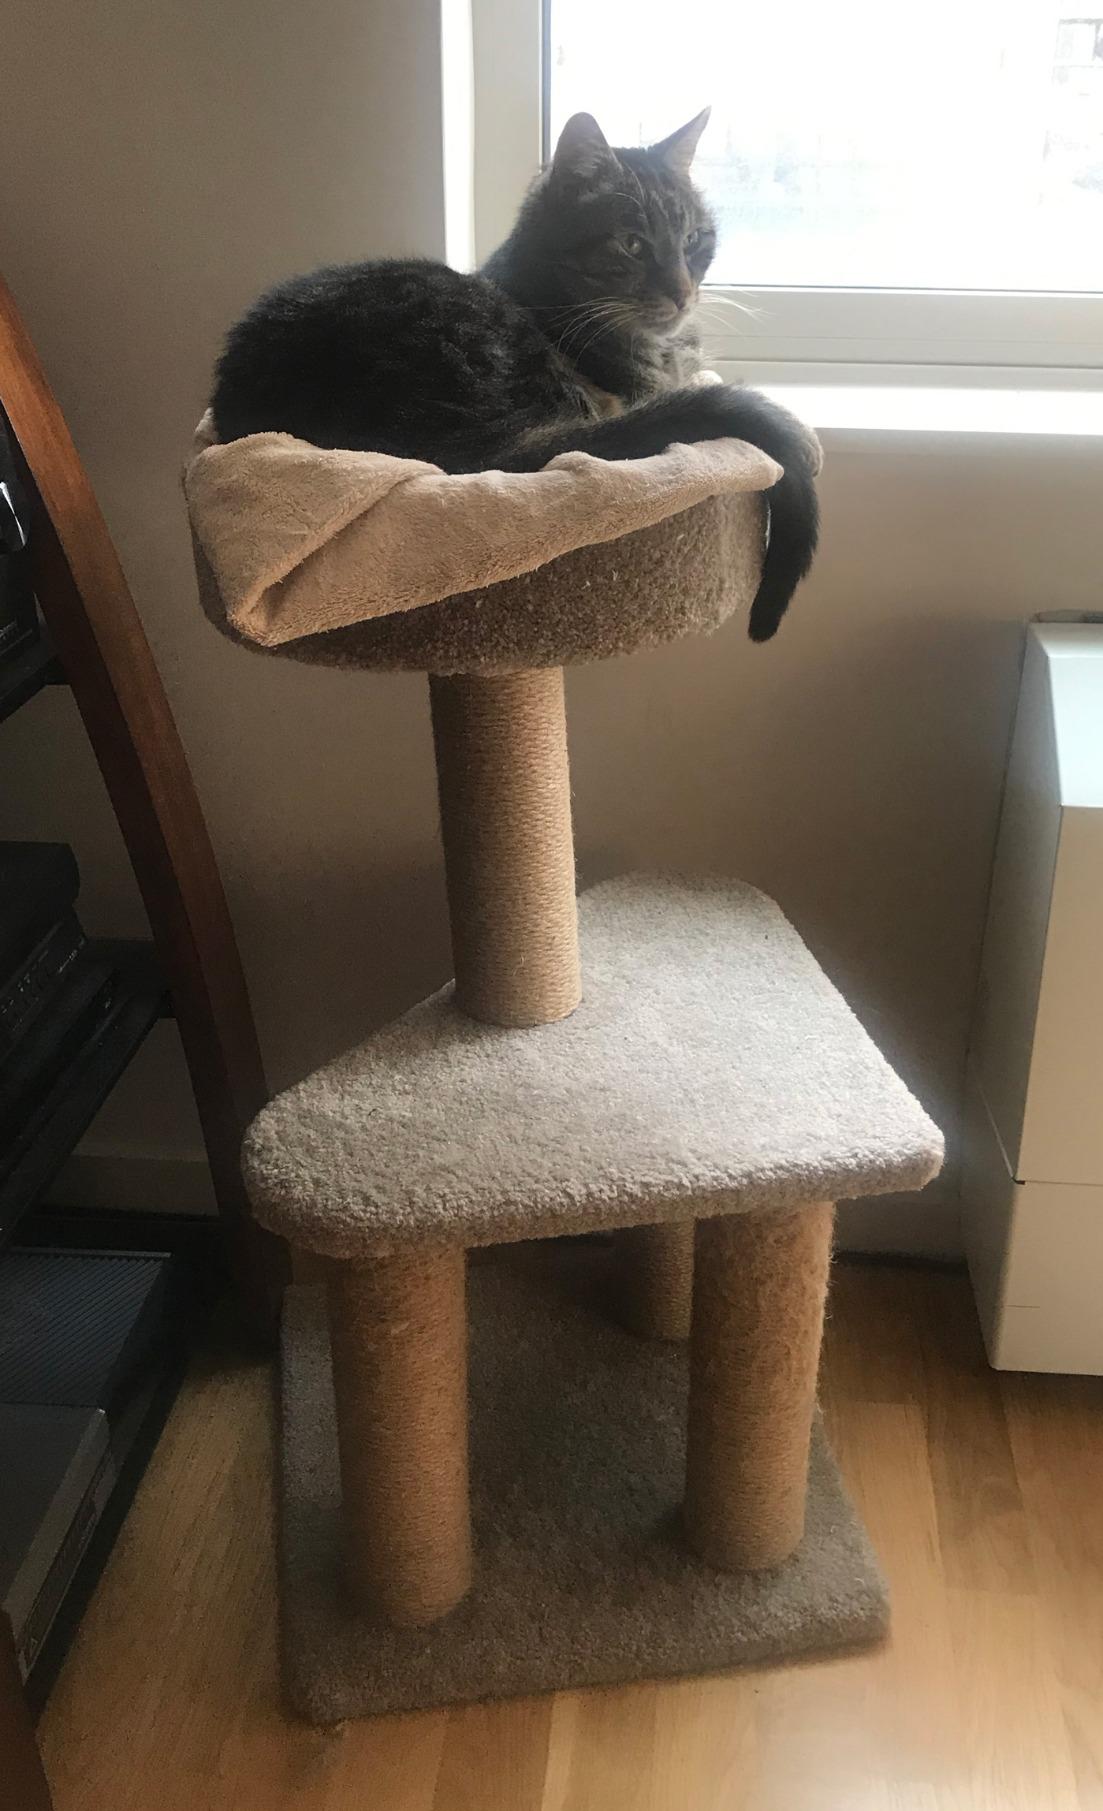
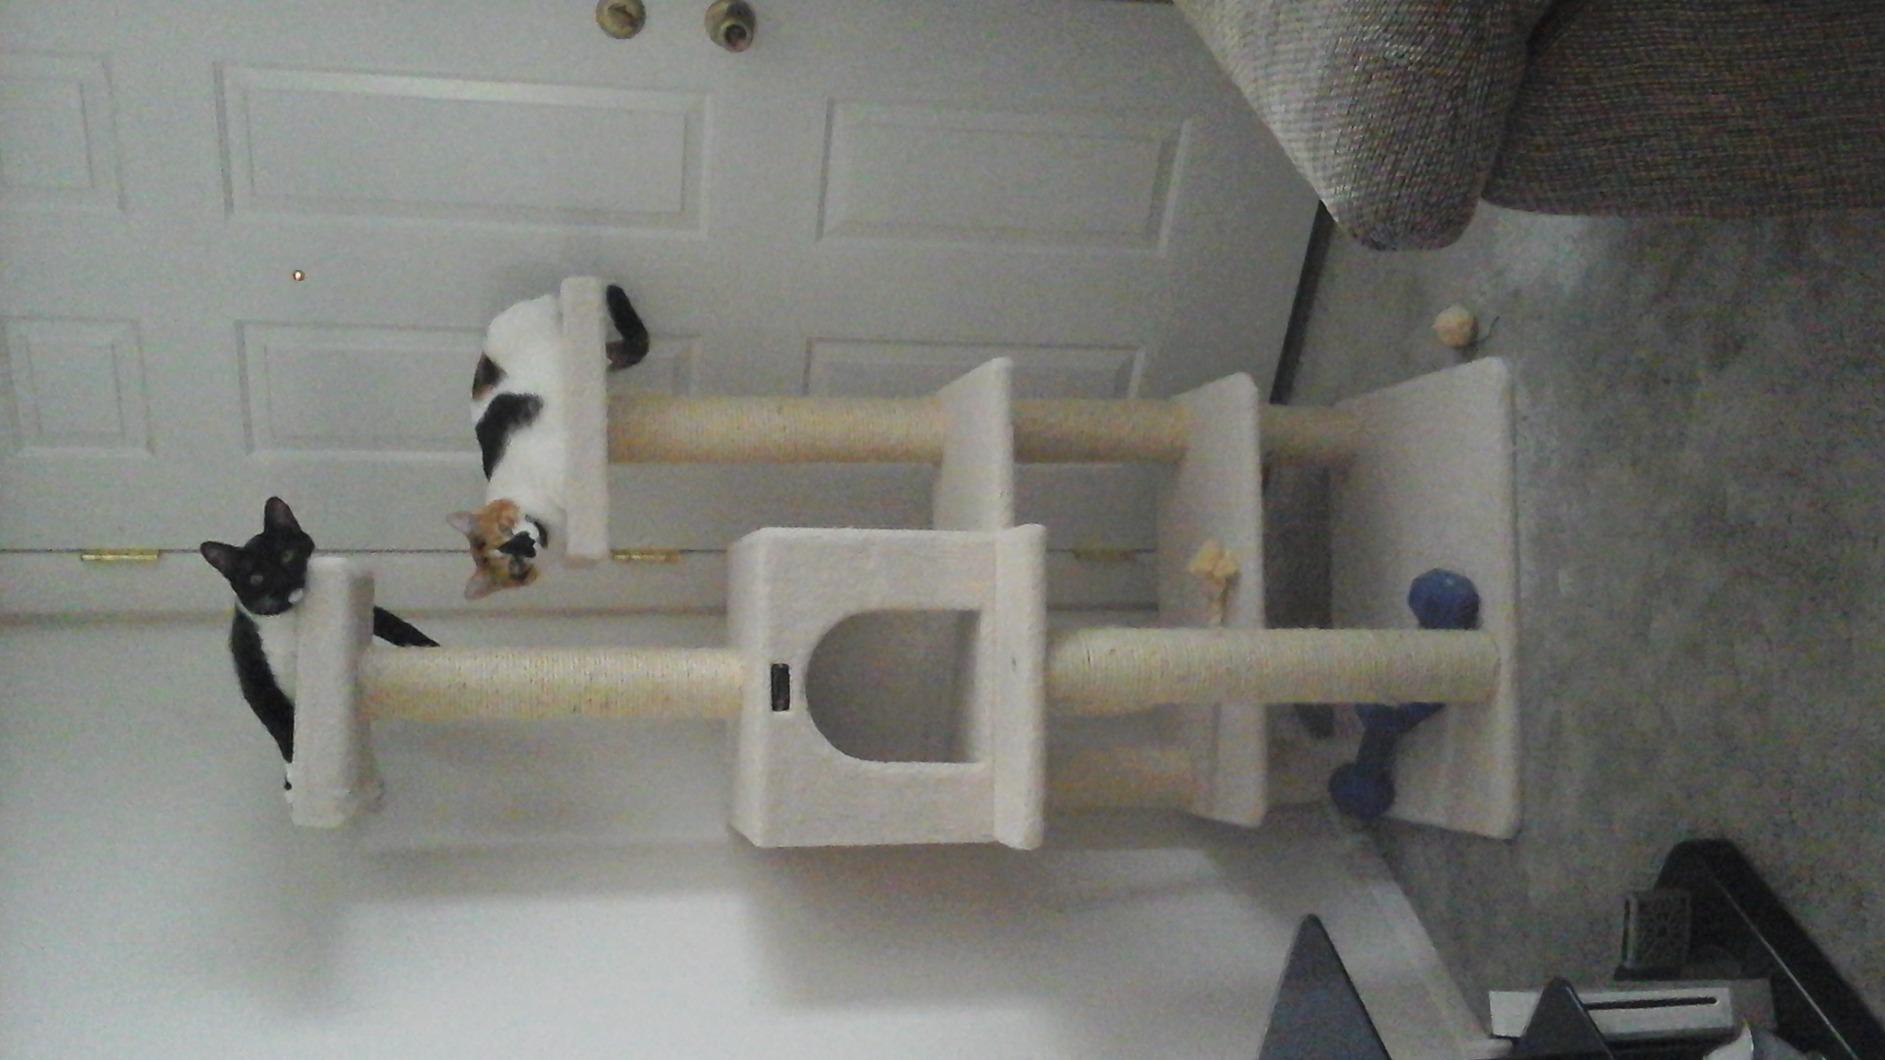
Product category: items_cat tree
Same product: no